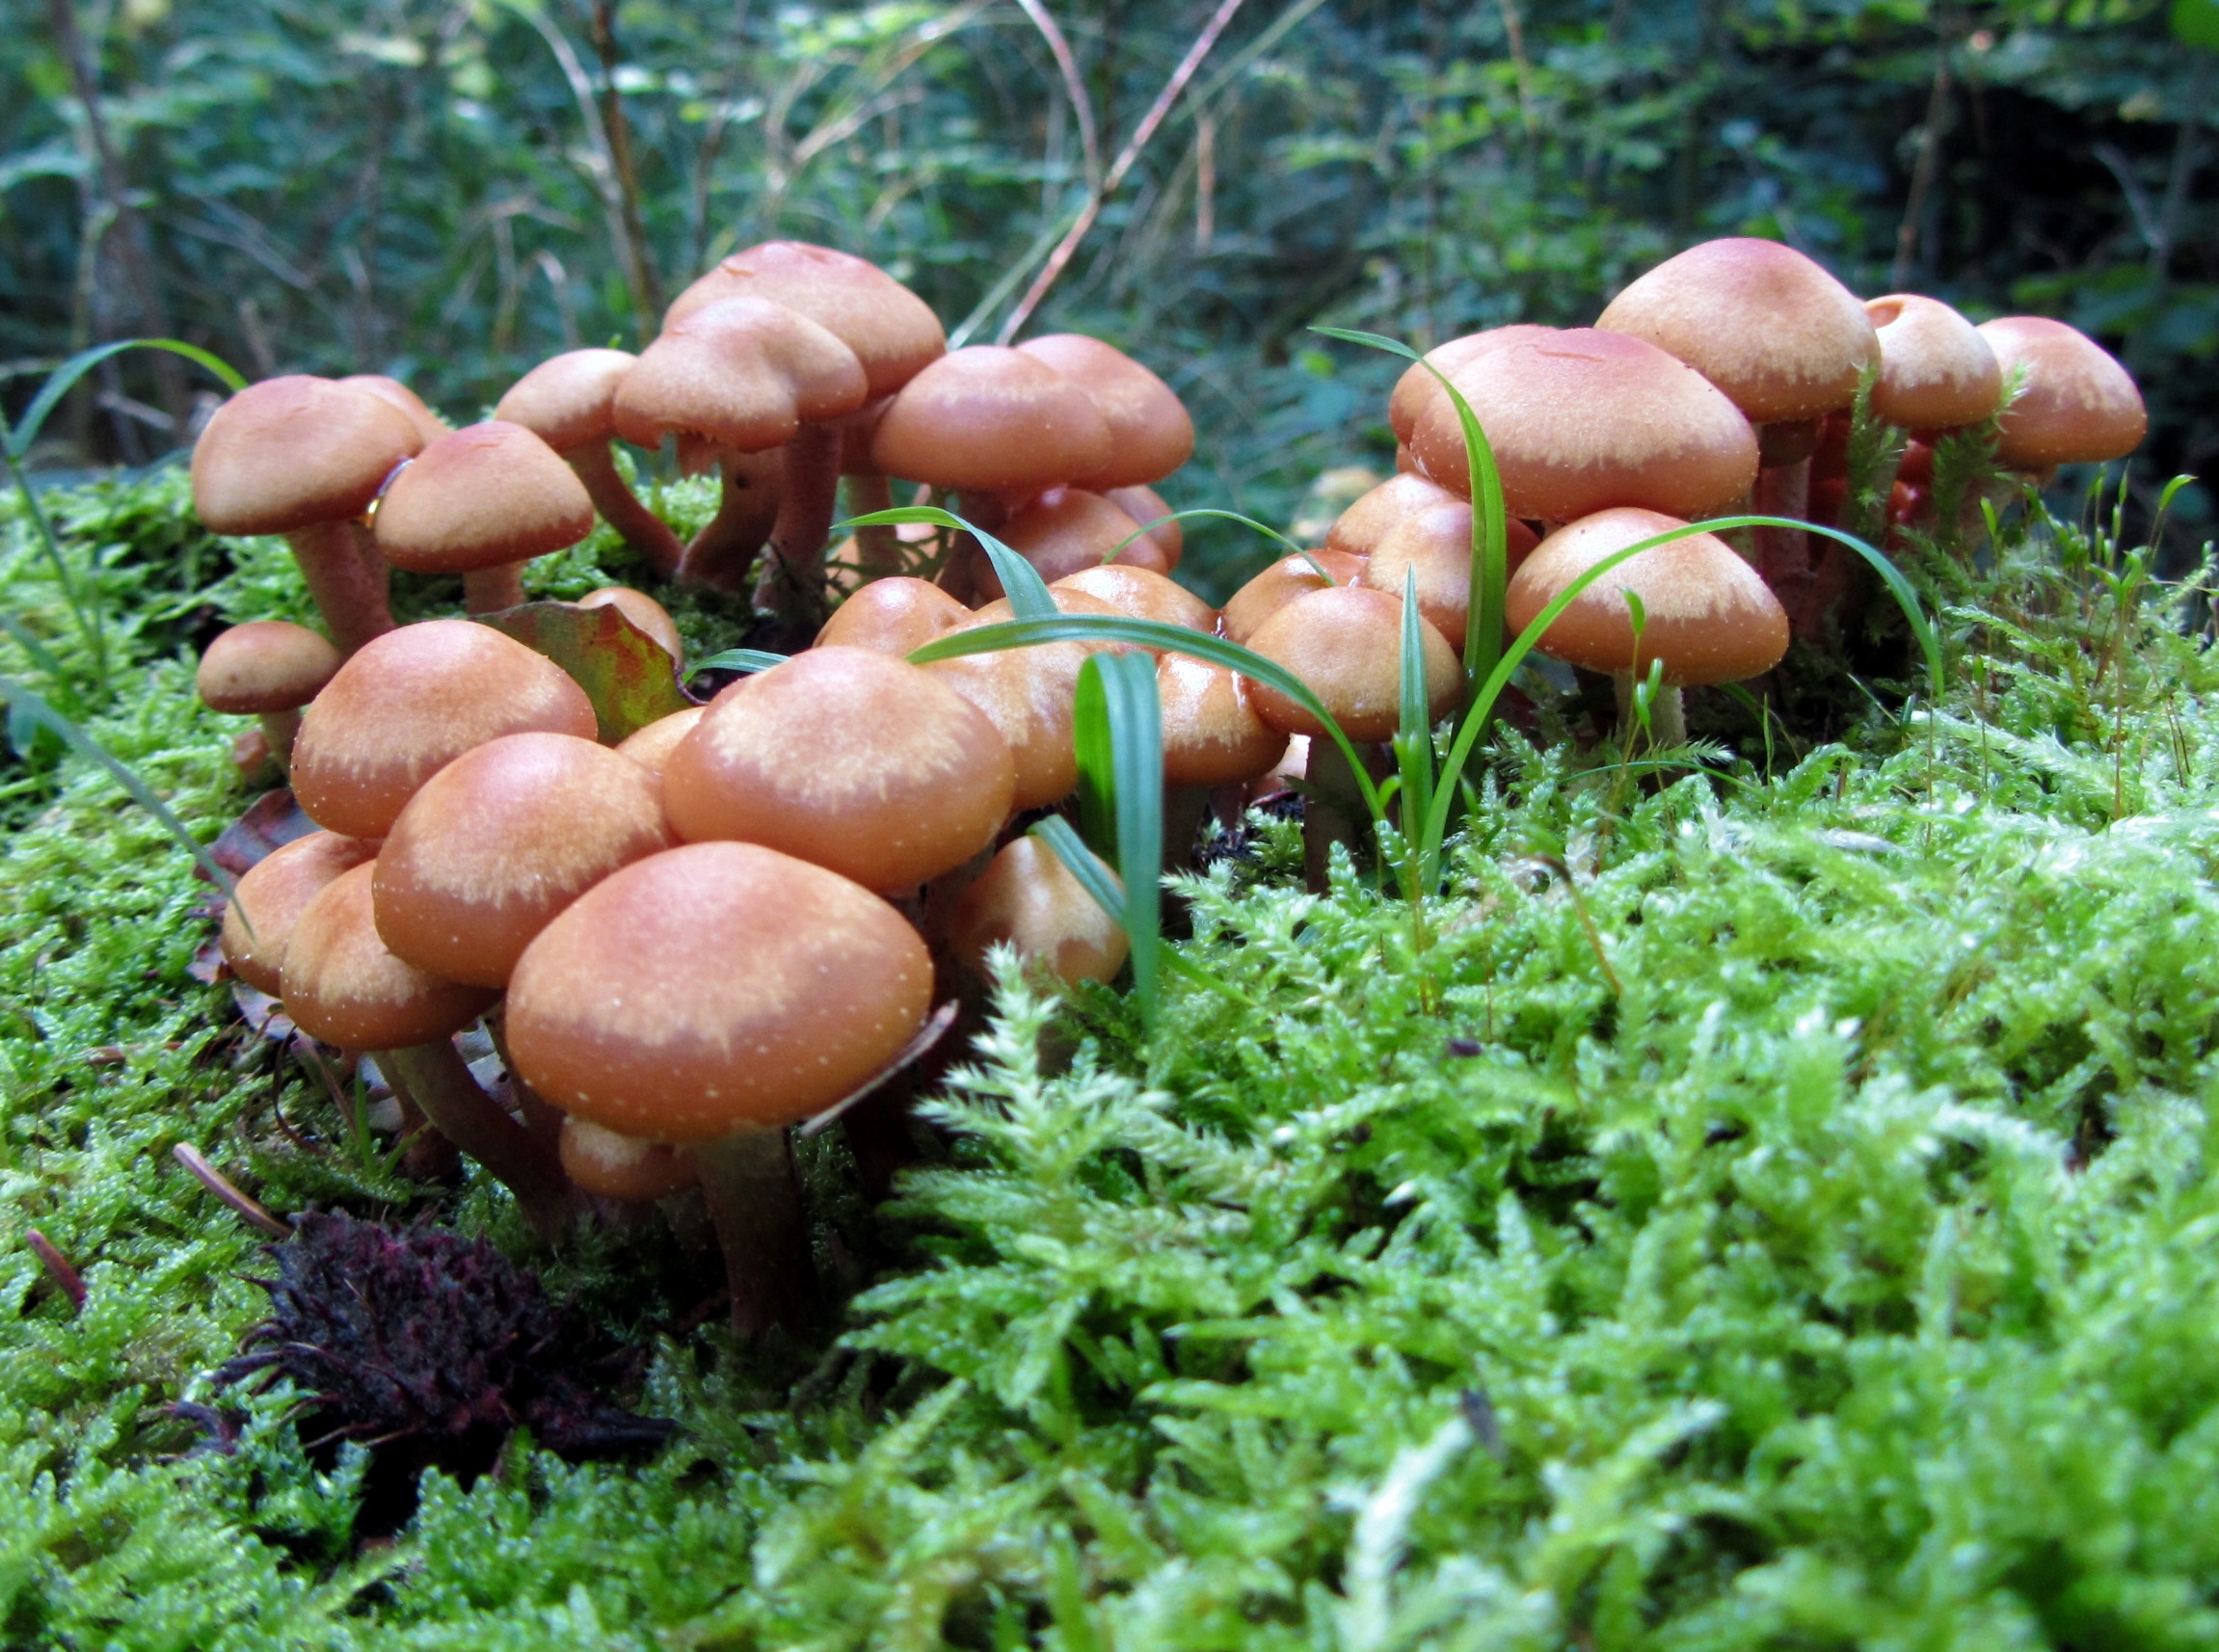
nature, forest, grass, plant, moss, green, produce, soil, mushroom, rest, fungus, mushrooms, woodland, bolete, auriculariales, matsutake, edible mushroom, medicinal mushroom, agaricomycetes, agaricaceae, penny bun, auriculariaceae